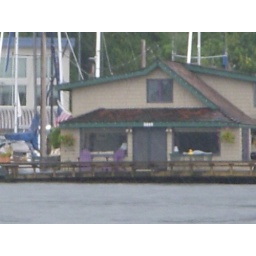
house boat from Sleepless in Seattle